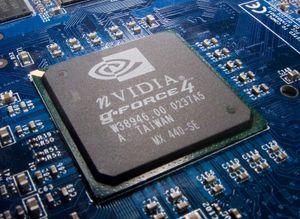
Nvidia Corporation est une entreprise américaine spécialisée dans la conception de processeurs graphiques, de cartes graphiques et de puces graphiques pour PC et consoles de jeux. Son siège est à Santa Clara en Californie aux États-Unis.